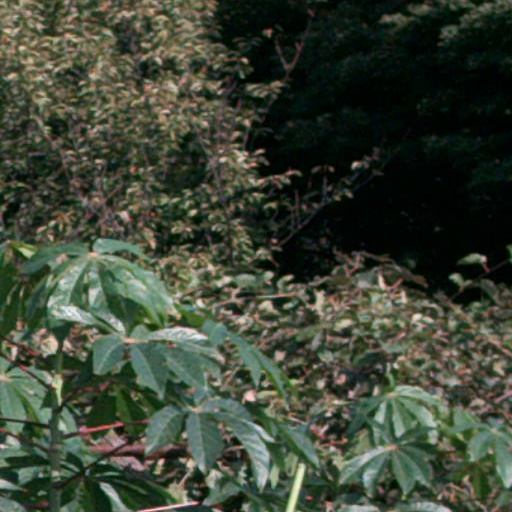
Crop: cassava